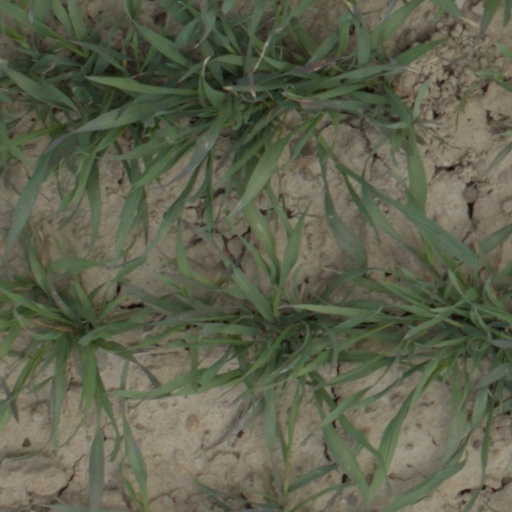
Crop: wheat